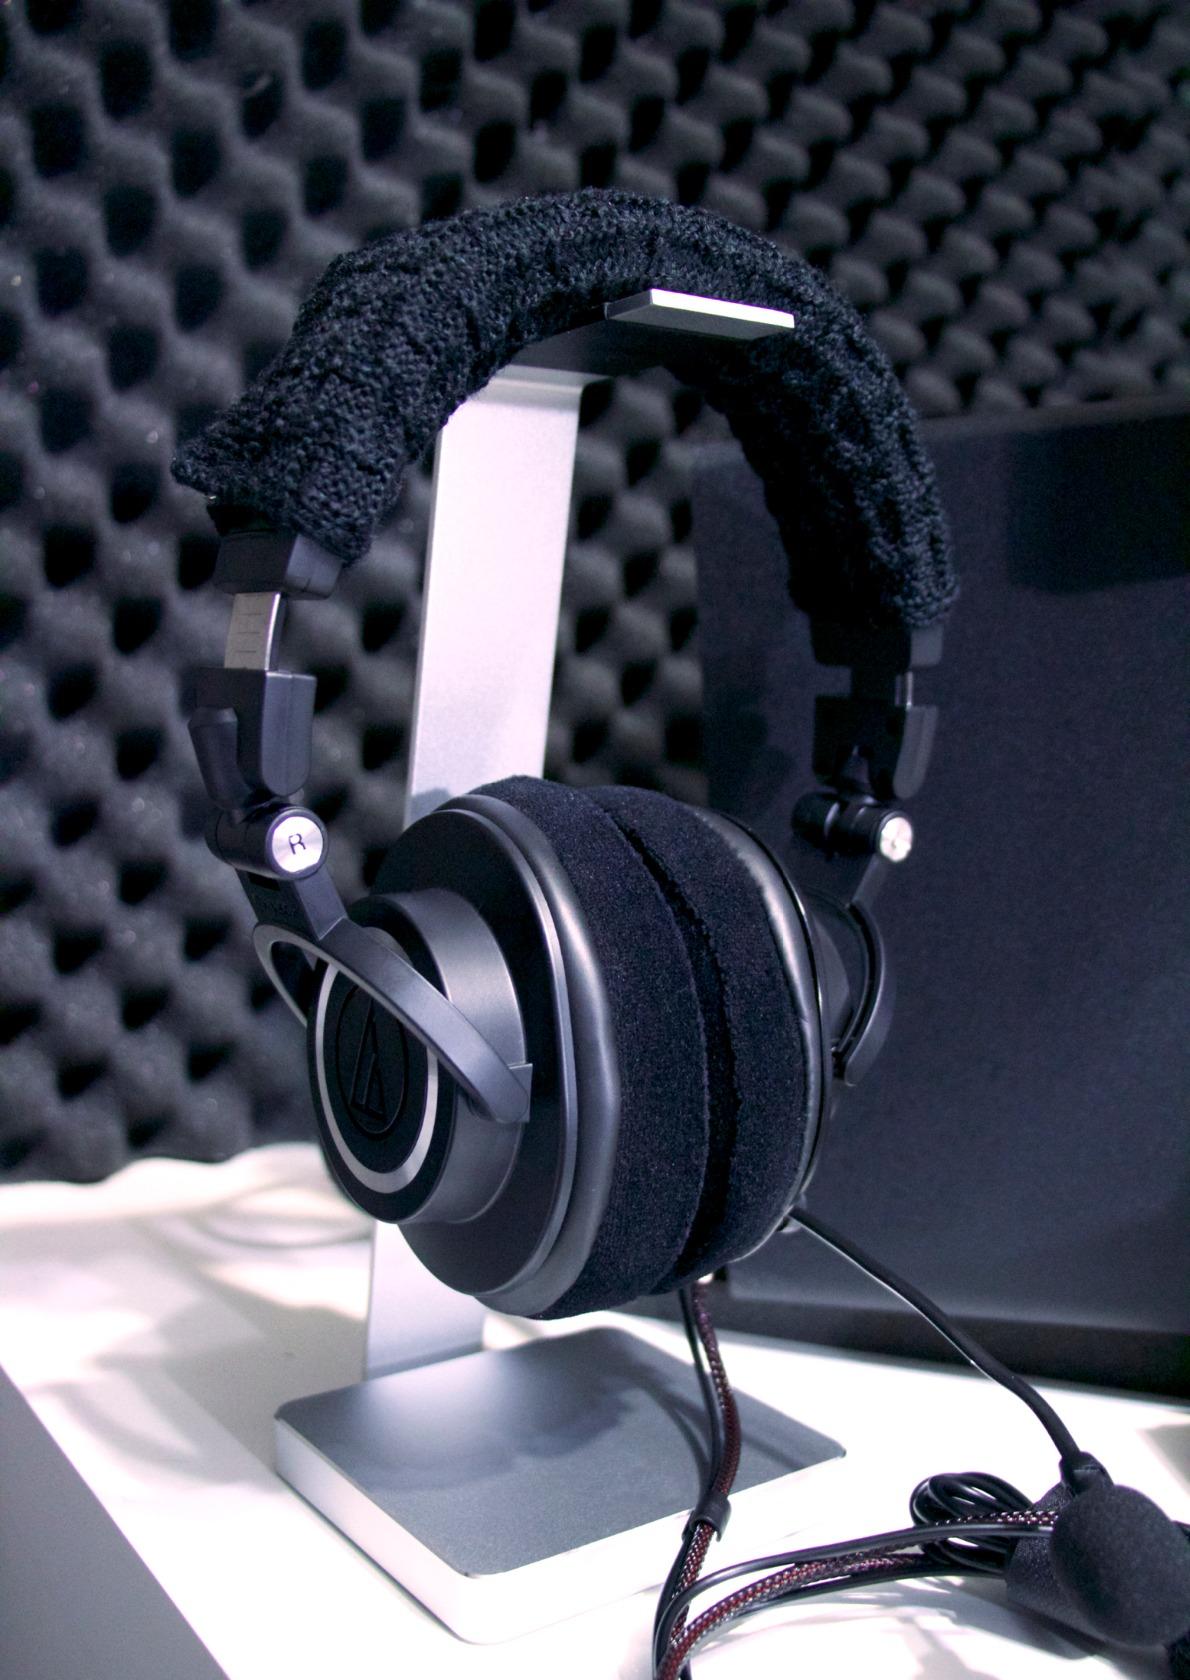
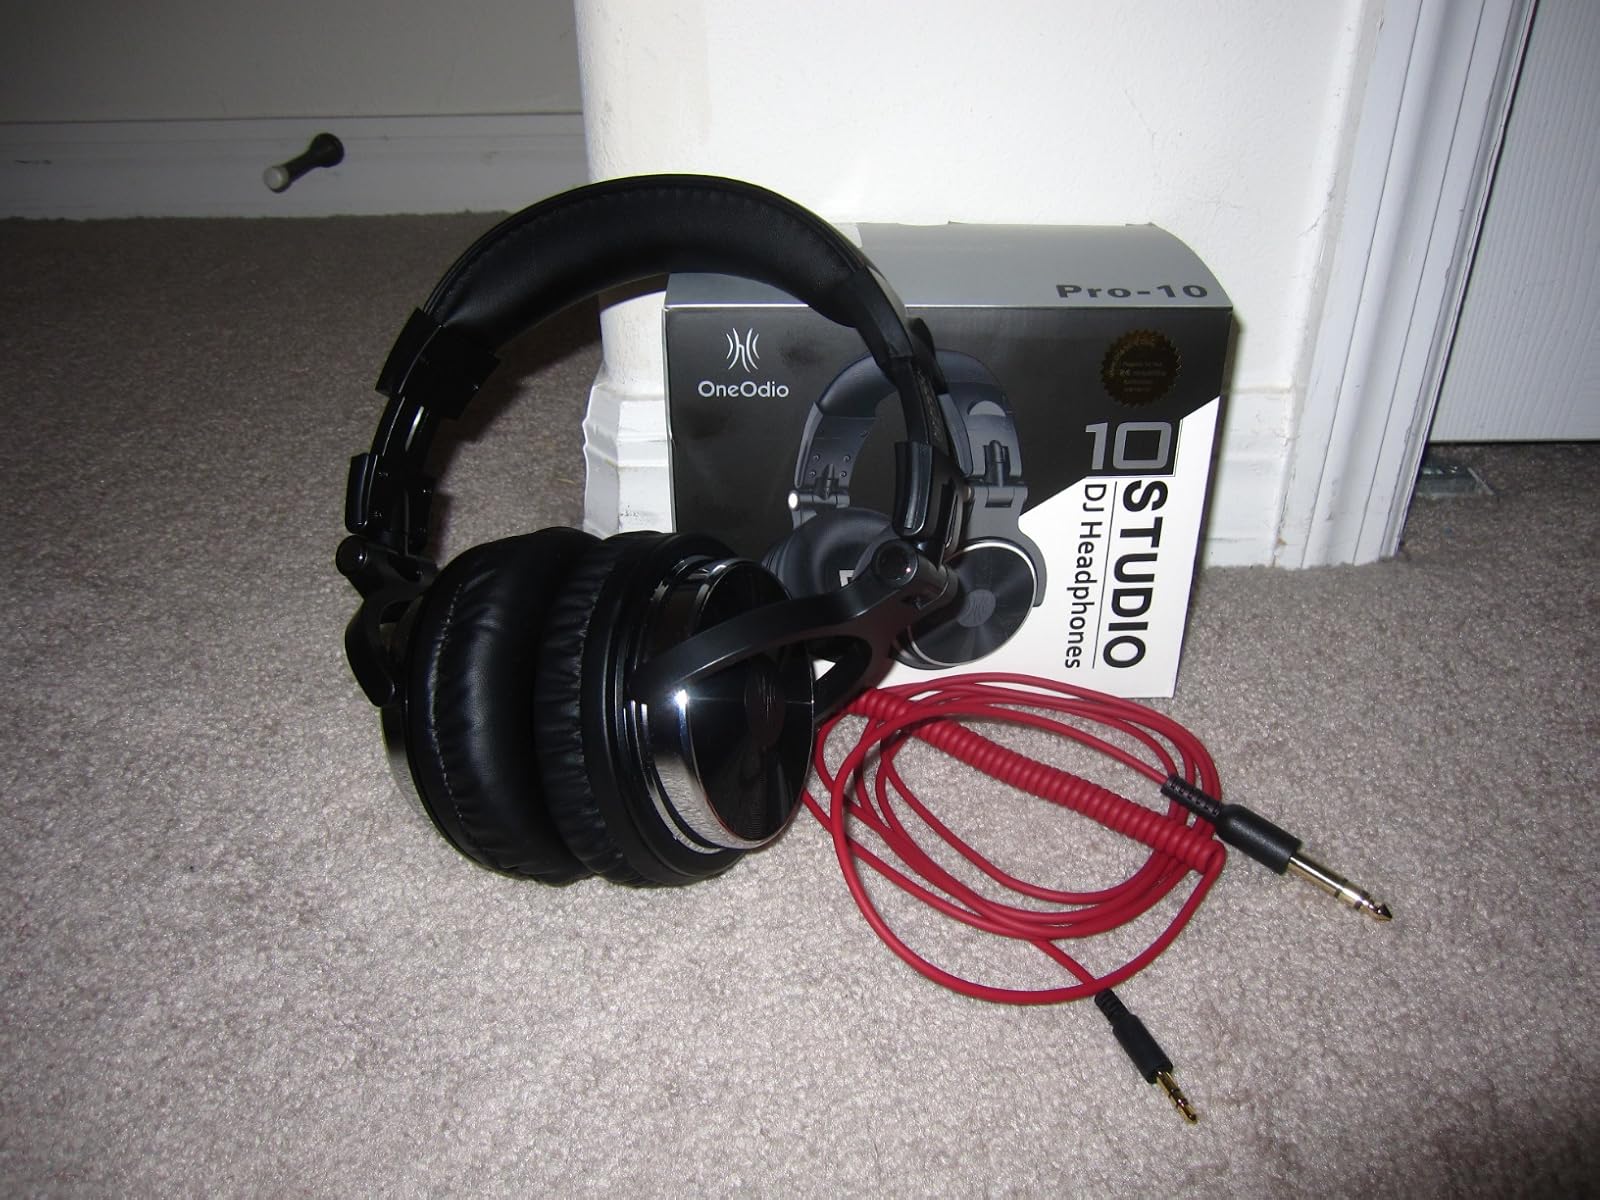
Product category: headphones
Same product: no